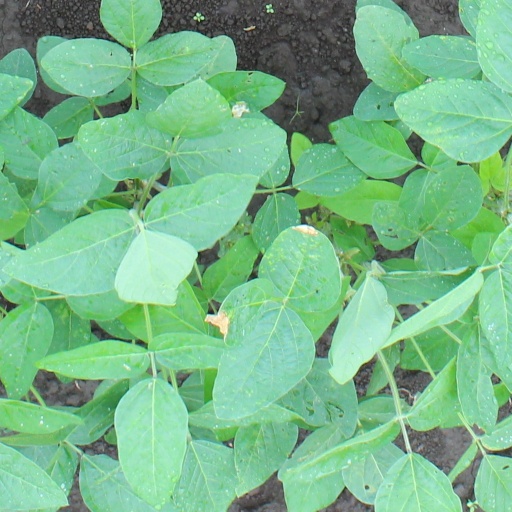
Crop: soybean